Christ's Hospital railway station

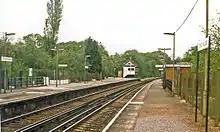
The station in 1986, viewed towards Horsham and London

Christ's Hospital railway station is near Horsham in West Sussex, England. It is down the line from via . It was opened in 1902 by the London, Brighton and South Coast Railway and was intended primarily to serve Christ's Hospital, a large private school which had moved to the area in that year. It now also serves the rural area to the west of Horsham.